Heidi Crowter

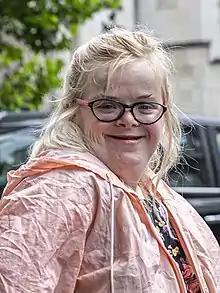
Crowter in 2021

Heidi Crowter is an English disability rights advocate. Crowter campaigns for the anti-abortion group Don't Screen Us Out, challenging the Abortion Act 1967 which she views as discriminatory against fetuses with disabilities.